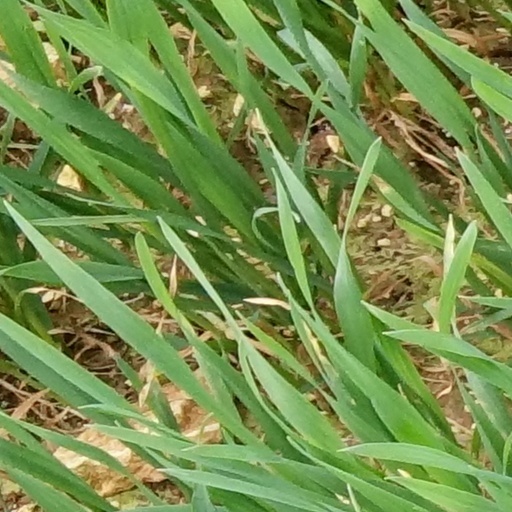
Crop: wheat